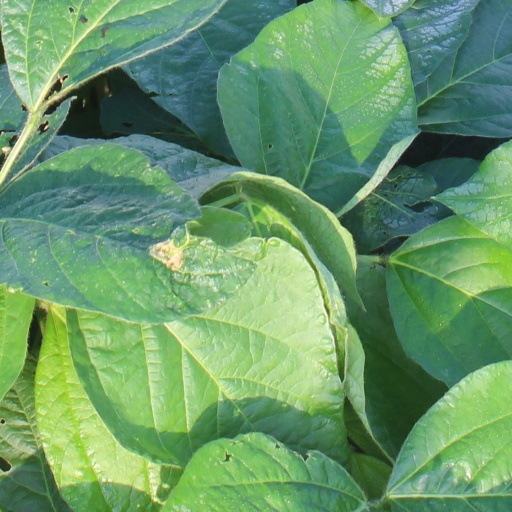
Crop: soybean